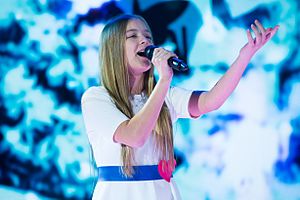
Junior Eurovision Song Contest 2015 / Scoreboard
Slovenien Lina Kuduzovic (3. plads)
Junior Eurovision Song Contest 2015 var den trettende udgave af Junior Eurovision Song Contest og fandt sted den 21. november i Arena Armeec Sofia, Sofia, Bulgarien.